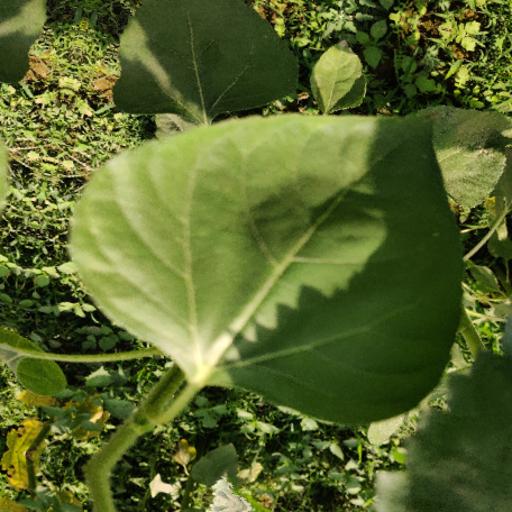
Label: Fresh_leaf